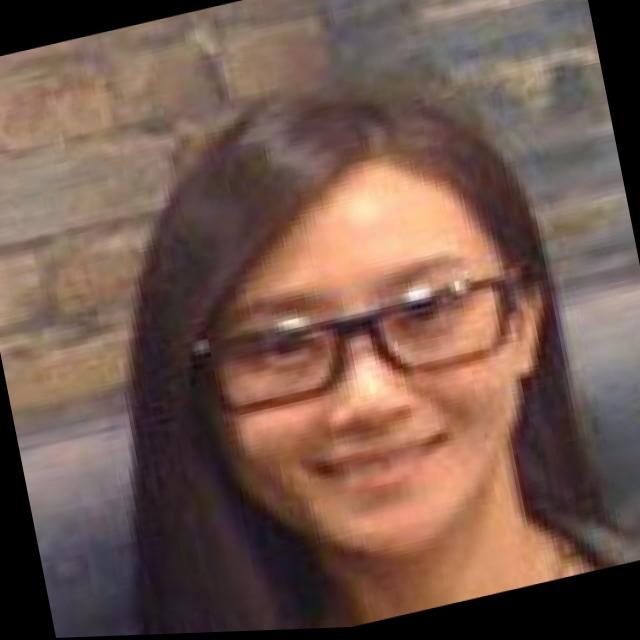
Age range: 21-44